Constipation

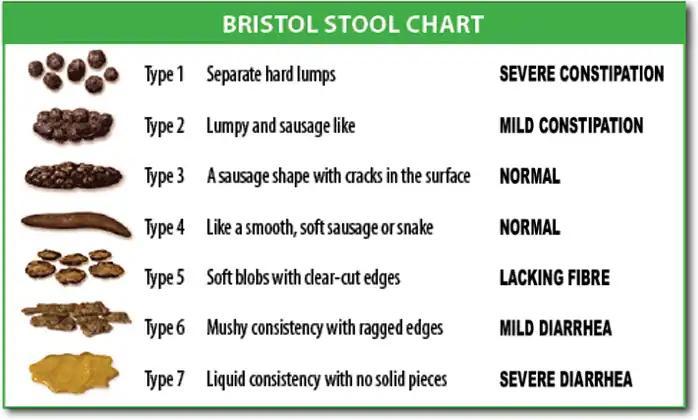
Bristol stool scale

Constipation is a symptom, not a disease. Most commonly, constipation is thought of as infrequent bowel movements, usually fewer than 3 stools per week. However, people may have other complaints as well including: